William A. Barrett

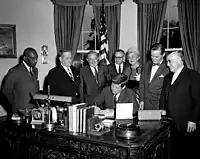

In the House, Barrett quickly established himself as a mainstream liberal Democrat. However, the peak of his legislative career started in 1965, when he became the chairman of the Housing Subcommittee of the Banking, Currency and Housing, a position he excelled in due to his background in real estate and housing. Serving in this capacity, Barrett was instrumental in passing the Housing and Urban Development Acts of 1965, 1968, 1969, and 1970, the Emergency Home Finance Act of 1970, the Housing and Community Development Act of 1974 and many more pieces of significant housing legislation. He was also crucial in passing the Lead-Based Paint Poisoning Prevention Act of 1970 and the Federal Disaster Prevention Act of 1973. By the time of his death in 1976, he was also the ranking member of the larger Banking, Currency, and Housing committee, one of the most powerful committees in the House. According to fellow Pennsylvania congressman William J. Green, "The legislation for which Bill Barrett was responsible during his years as chairman of [the Housing Subcommittee on Banking, Currency and Housing] would form a proud legacy for any 10 Members of Congress." Barrett was also a staunch supporter of civil rights, voting for the 1957, 1960, 1964, and 1968 Civil Rights Acts. Barrett also introduced legislation to designate the birthday of Martin Luther King Jr. as a legal public holiday in January 1973, thirteen years before its first official observance in 1986. Due to his Catholic faith, Barrett was a strong opponent of abortion, unsuccessfully introducing a constitutional amendment to outlaw it in 1975.